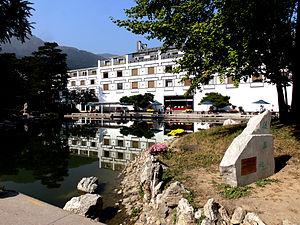
Le parc Xiangshan, est un jardin impérial de la dynastie Ming, situé au pied des montagnes de l'ouest dans le district de Haidian, dans la partie nord-ouest de Pékin, en Chine.
Ieoh Ming Pei, communément appelé I. M. Pei, est un architecte américain d'origine chinoise né le 26 avril 1917 à Canton et mort le 16 mai 2019 à New York.